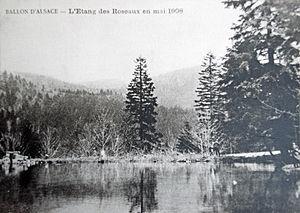
reproduction d'une carte postale ancienne (1908) sans mention de l'auteur ni de l'éditeur (travail anonyme)
L'étang des Roseaux est un petit lac situé dans les contreforts du Ballon d'Alsace, dans le massif des Vosges, dans le département du Territoire de Belfort.